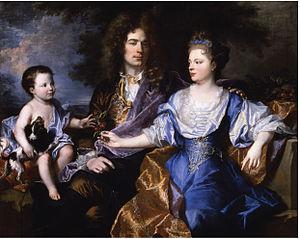
Le Catalogue des œuvres d'Hyacinthe Rigaud est la liste des tableaux actuellement connus du portraitiste Hyacinthe Rigaud ; lequel a acquis sa principale notoriété grâce à son célèbre portrait de Louis XIV en grand costume royal, peint en 1701.